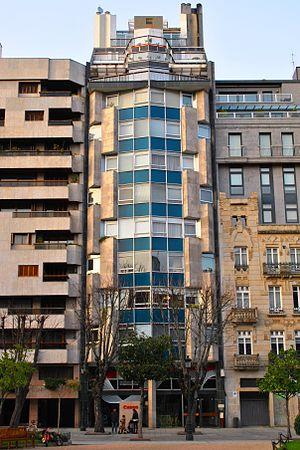
Xosé Bar Boo est un architecte espagnol qui a développé l'essentiel de son activité en Galice, en Espagne.